Provincial Mental Sanatorium Kortau

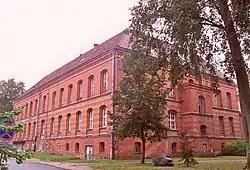
Modern view

The Provincial Mental Sanatorium Kortau was a psychiatric hospital in Kortau, East Prussia (Kortowo, Poland). Founded in 1886, it was located about 2 km south of the town center of Allenstein (Olsztyn), at the Kortsee (Lake Kortowskie). The hospital housed up to 1,400 patients from all over East Prussia. During World War II, many of Kortau's patients were sent to Germany and executed as part of Nazi Germany's euthanasia programme. Most of the remaining patients and staff were killed by the Red Army in January 1945.